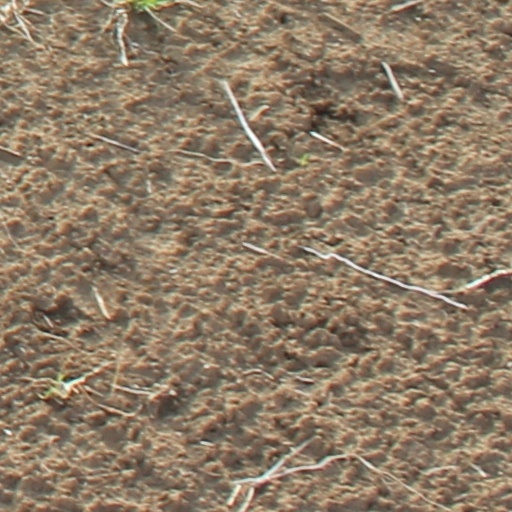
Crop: wheat